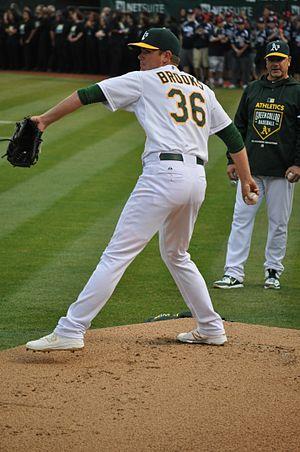
Aaron Lee Brooks est un lanceur droitier de la Ligue majeure de baseball.